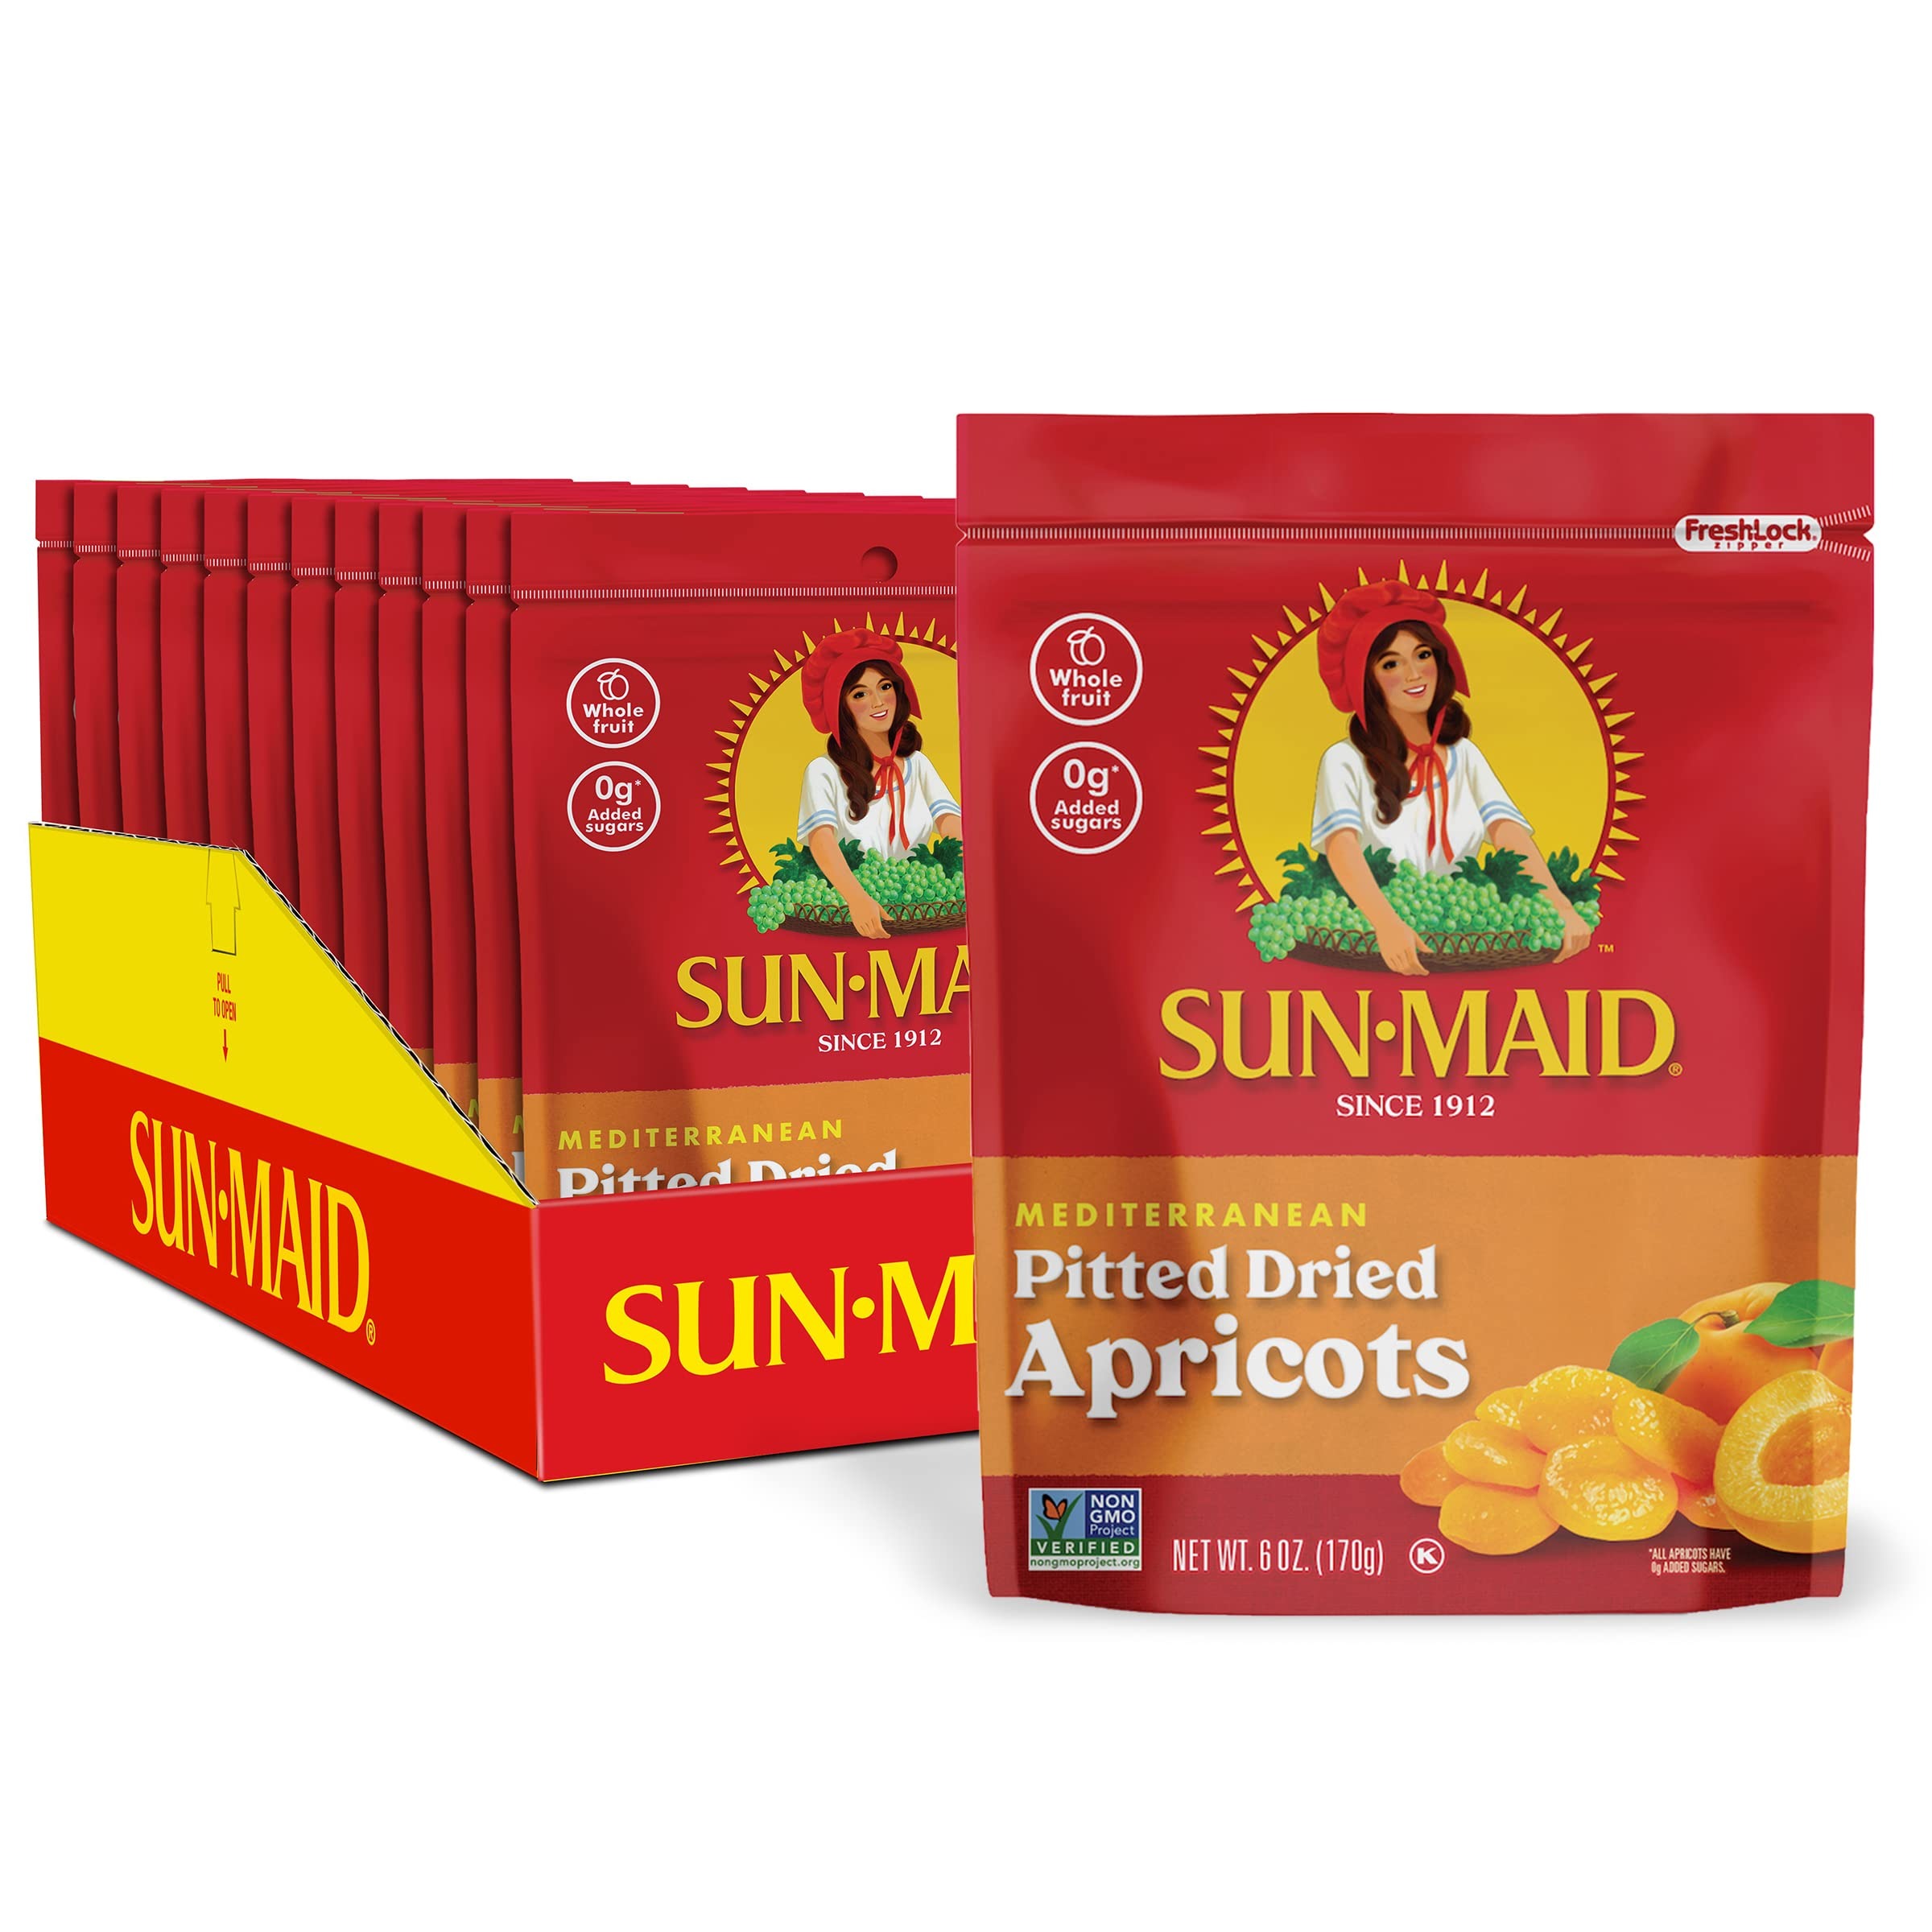
Item Name: Sun-Maid Mediterranean Dried Apricots - (12 Pack) 6 oz Resealable Bag - Mediterranean Apricot Dried Fruit Snack for Lunches, Snacks, and Natural Sweeteners
Bullet Point 1: MEDITERRANEAN DRIED APRICOTS: Dried Mediterranean Apricots picked at peak ripeness and dried to perfection
Bullet Point 2: DRIED FRUIT SNACK: Dried fruit snack for kids and adults alike in a sharing sized bag; Great lunchbox snack, classroom snack, or after-school snack
Bullet Point 3: ADD TO RECIPES: Perfect natural sweetener for scones, muffins, and more
Bullet Point 4: SIMPLE, WHOLE FRUIT GOODNESS: 100 calories per serving (1/4 cup) with zero grams of fat and no added sugar
Bullet Point 5: SUN-MAID DRIED FRUIT SNACKS: Also try Sun-Maid California Sun-Dried Raisins, Sun-Maid Dried Prunes, and other Sun-Maid Dried Fruit Snacks
Value: 72.0
Unit: Ounce

Price: 8